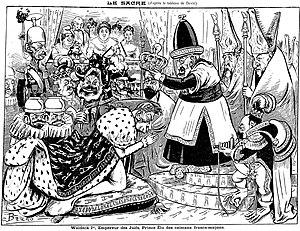
Pierre Marie René Ernest Waldeck-Rousseau dit Pierre Waldeck-Rousseau, né à Nantes le 2 décembre 1846 et mort à Corbeil-Essonnes le 10 août 1904, est un homme d'État républicain et libéral français. Il est célèbre pour avoir participé à la légalisation des syndicats ainsi que pour la loi de 1901 sur les associations.
La Bastille, « journal antimaçonnique », est un périodique français, dirigé par Paul Copin-Albancelli et Louis Dasté.
Zadoc Kahn fut grand rabbin de France de 1889 à sa mort en 1905.